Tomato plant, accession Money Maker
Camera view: tilt-top (135 deg); turntable rotation: 270 degrees
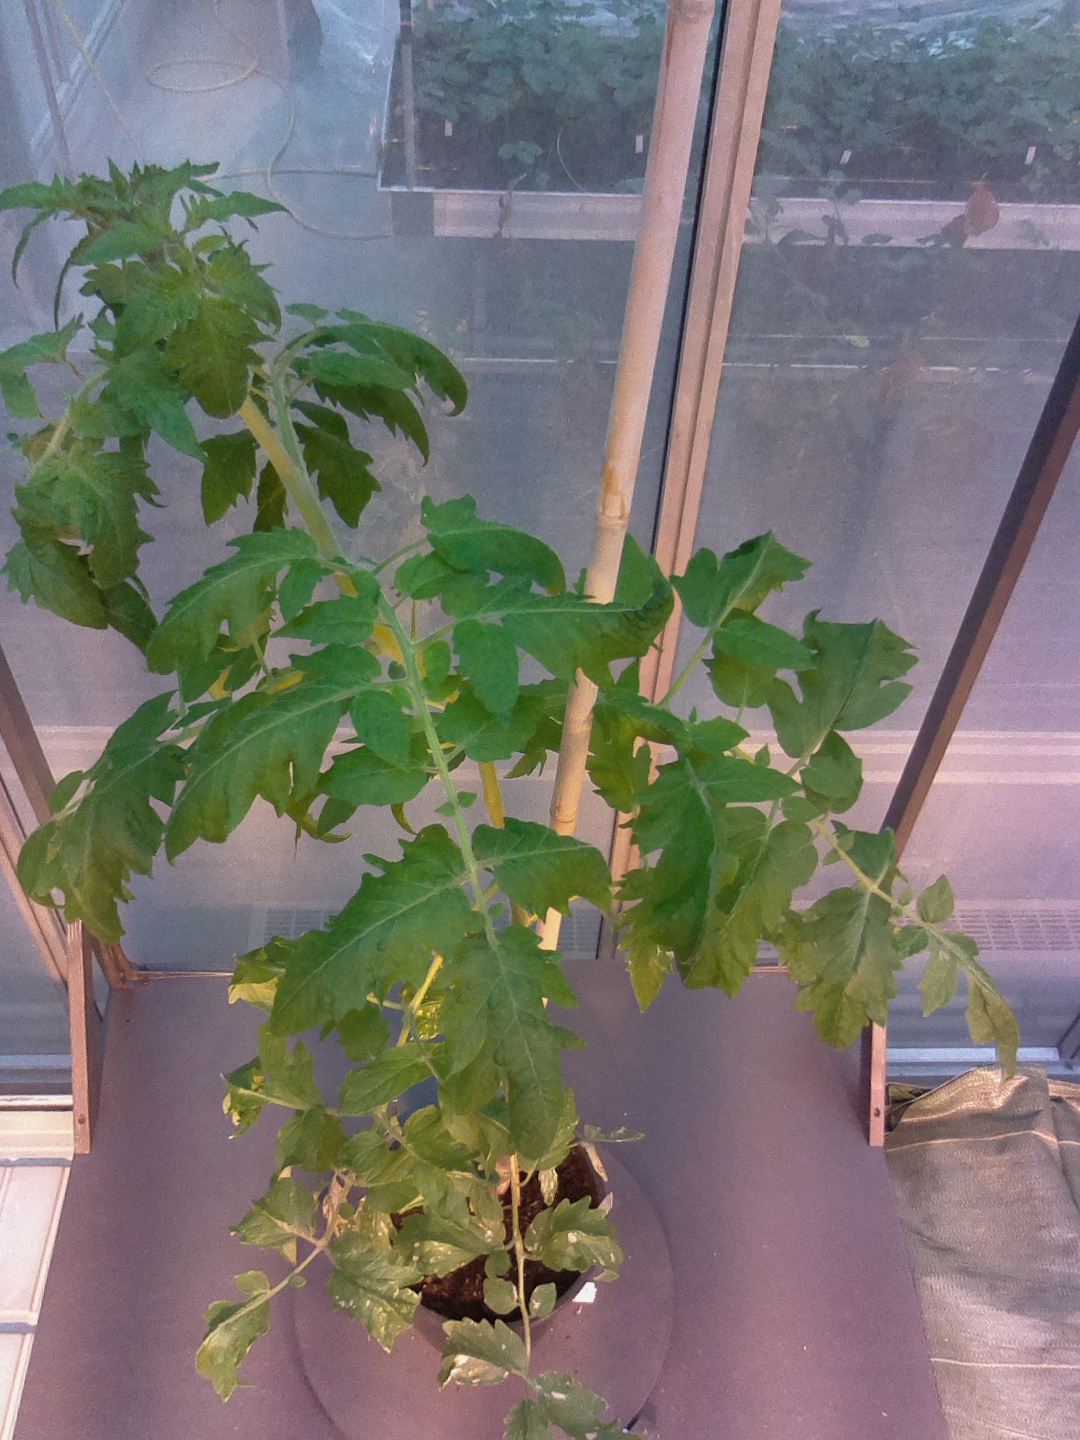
BBCH growth stage 60: First flowers open